Water Natuurlijk

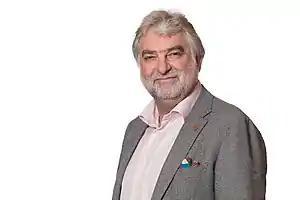
Peter Snoeren, chairperson of Water Natuurlijk

Water Natuurlijk ( or 'Water Of Course') is a political party in the Netherlands that focuses exclusively on water board politics. The party received the highest number of votes in the 2008, 2015 and 2019 water board elections.